Gig Harbor, Washington

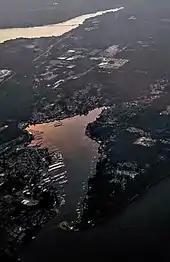
Aerial view, looking northwest, of the harbor and town of Gig Harbor, with Henderson Bay in background

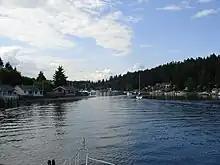
Entering Gig Harbor

As of the 2010 census, 7,126 people, 3,291 households, and 1,937 families resided in the city. The population density was . The 3,560 housing units averaged . The racial makeup of the city was 90.2% White, 1.2% African American, 0.6% Native American, 2.4% Asian, 0.5% Pacific Islander, 1.4% from other races, and 3.6% from two or more races. Hispanics or Latinos of any race were 5.8% of the population.